Range Land

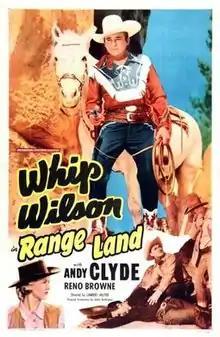
Theatrical release poster

Range Land is a 1949 American Western film directed by Lambert Hillyer and written by Adele Buffington. The film stars Whip Wilson, Andy Clyde, Reno Browne, Leonard Penn, Reed Howes and Kenne Duncan. The film was released on December 24, 1949, by Monogram Pictures.